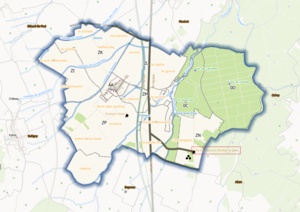
OSM et Qgis
Crézilles est une commune française située dans le département de Meurthe-et-Moselle en région Grand Est.